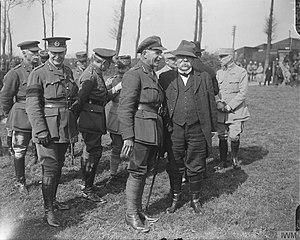
Reginald John Pinney est un officier supérieur de l'Armée britannique, né le 2 août 1863 et mort le 18 février 1943. Général de division durant la Première Guerre mondiale, il s'illustre notamment à la bataille d'Arras, inspirant à Siegfried Sassoon son poème Le Général.